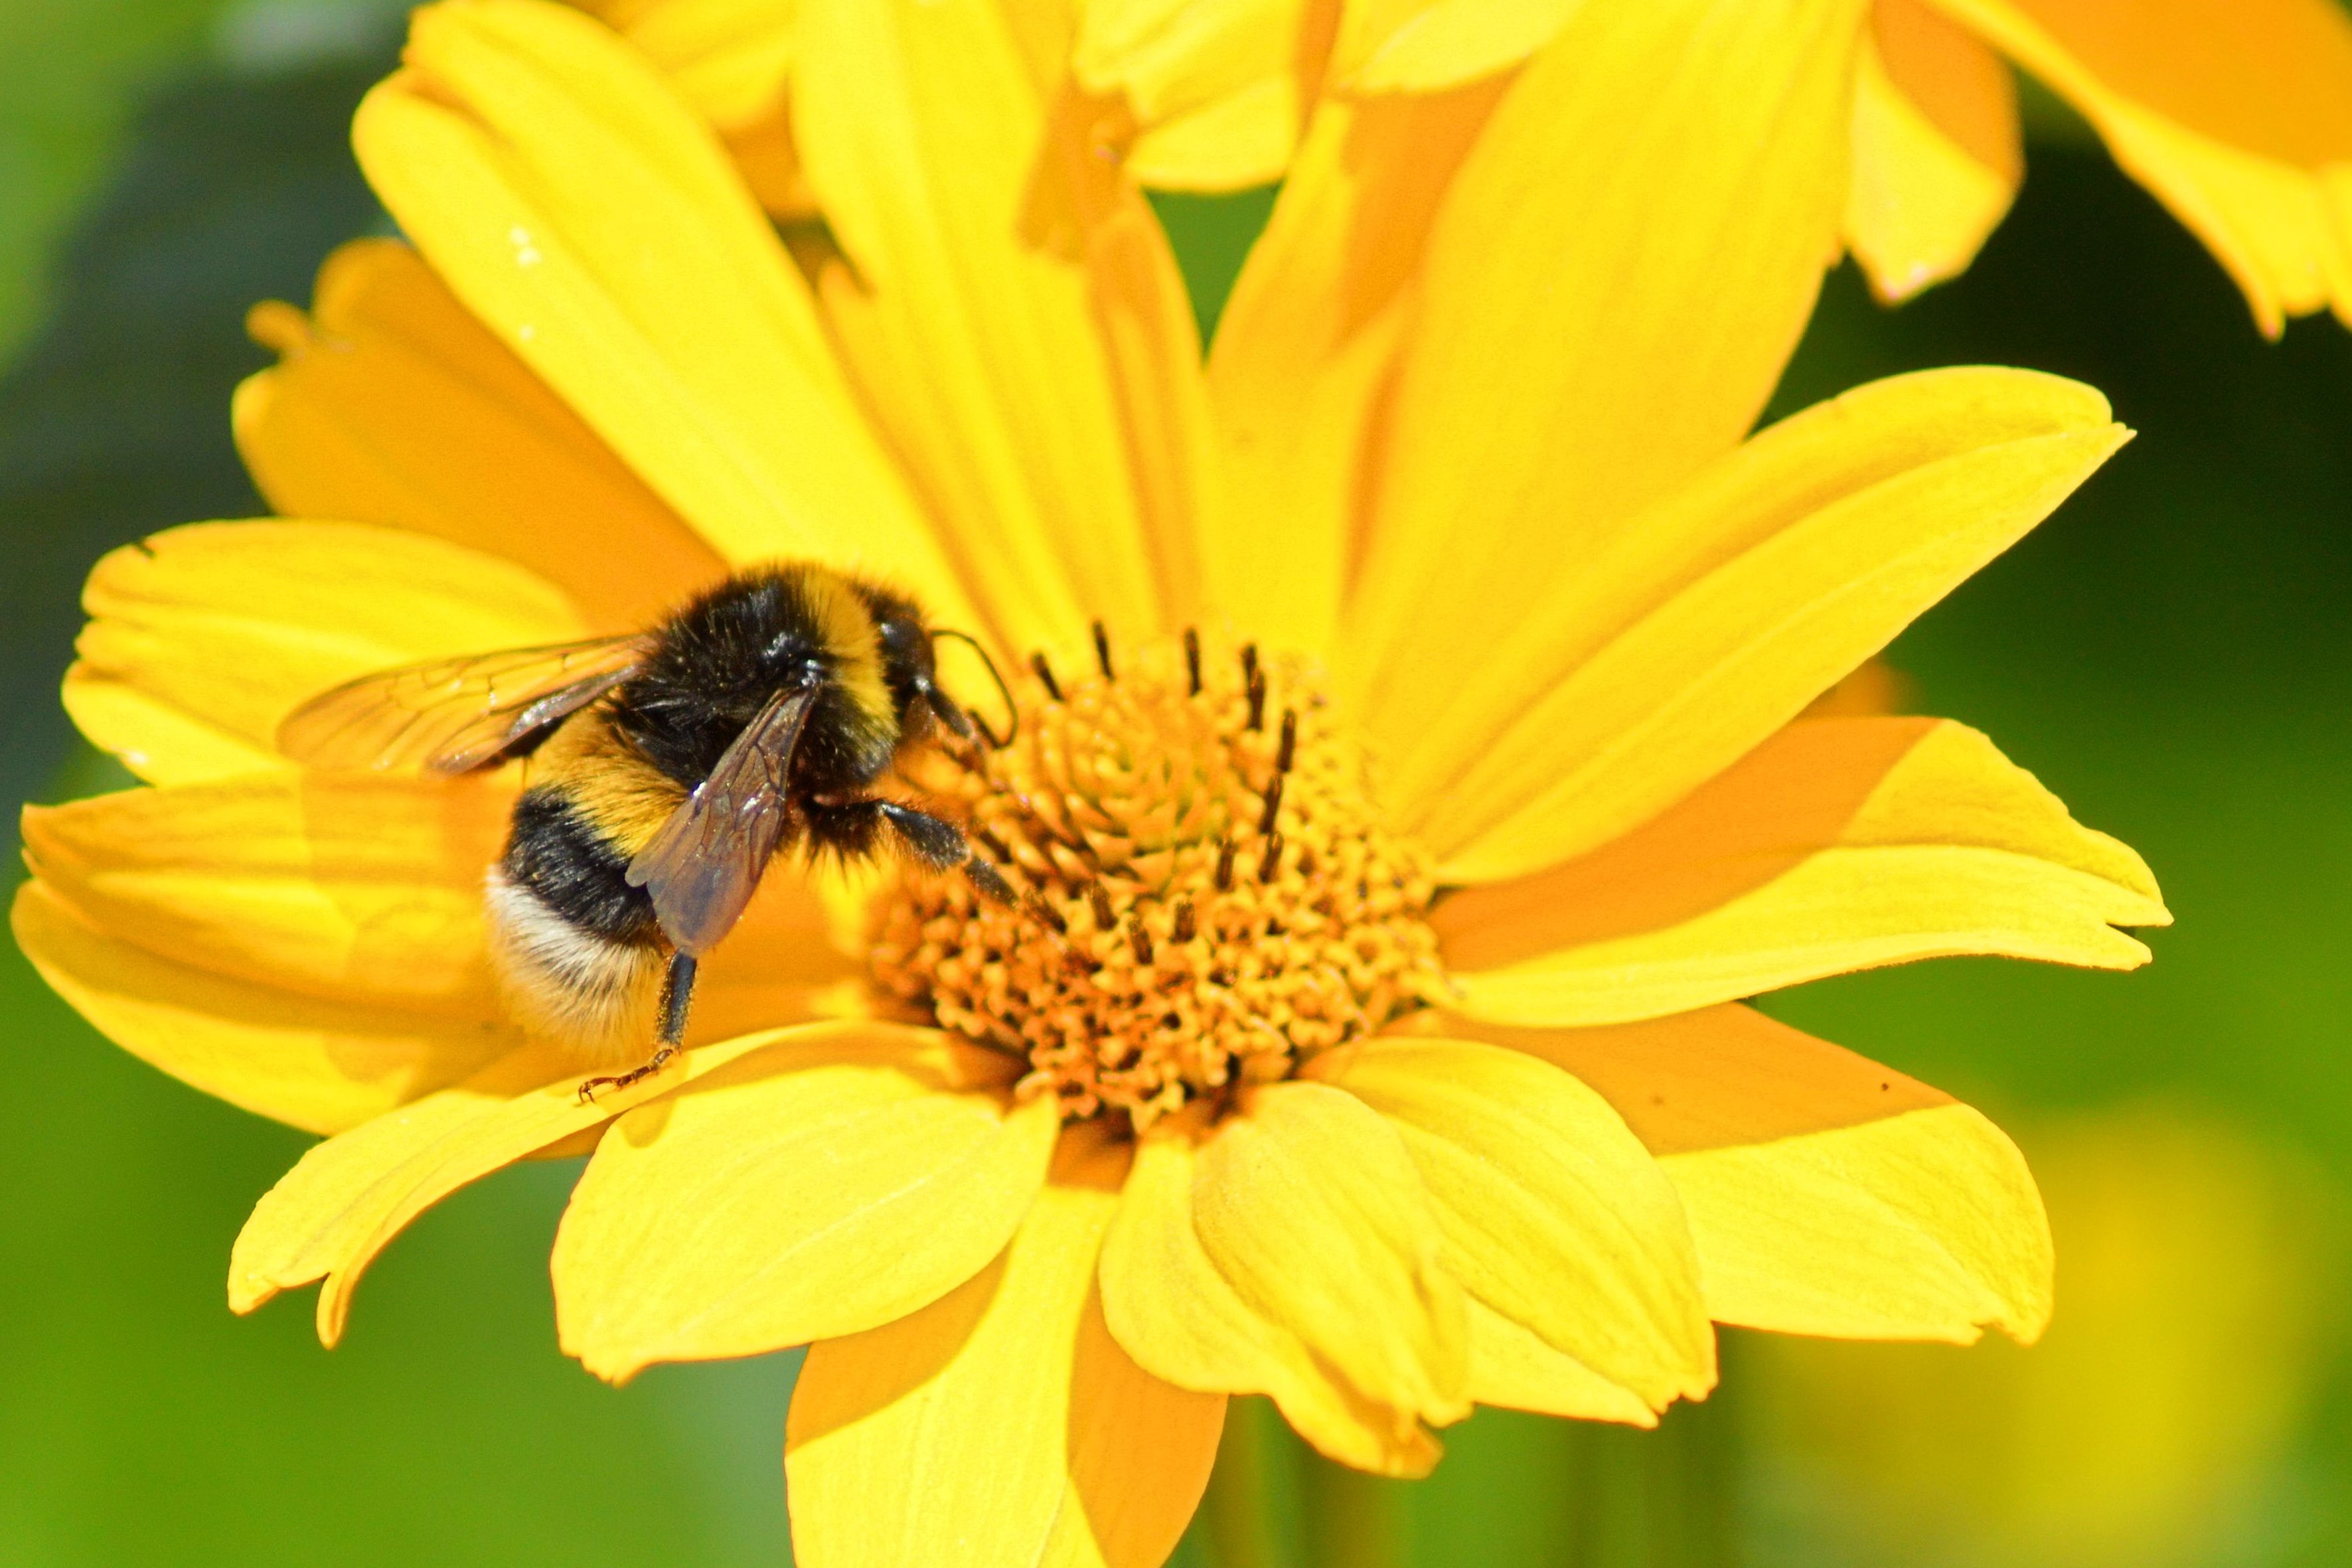
blossom, plant, flower, petal, bloom, pollen, insect, yellow, flora, fauna, invertebrate, yellow flower, close up, bee, hummel, nectar, macro photography, flowering plant, honey bee, daisy family, land plant, membrane winged insect